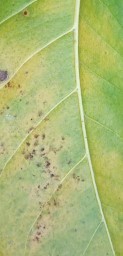
Label: Cerscospora